George Mason University

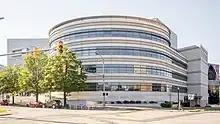
The Antonin Scalia Law School was called "a Yale or Harvard of conservative legal scholarship and influence" by "The New York Times".

Students have often decorated the George Mason statue on the Fairfax campus for events. Some have rubbed the statue toe to bring good luck. Many pose with the statue for graduation photographs. Between 1988 and 1990 Anthony Maiello wrote the original "George Mason Fight Song", which was edited by Michael Nickens in 2009.